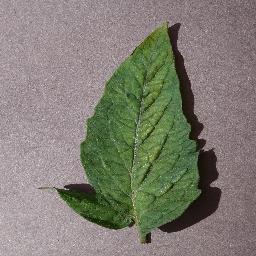
Label: Tomato___Spider_mites Two-spotted_spider_mite